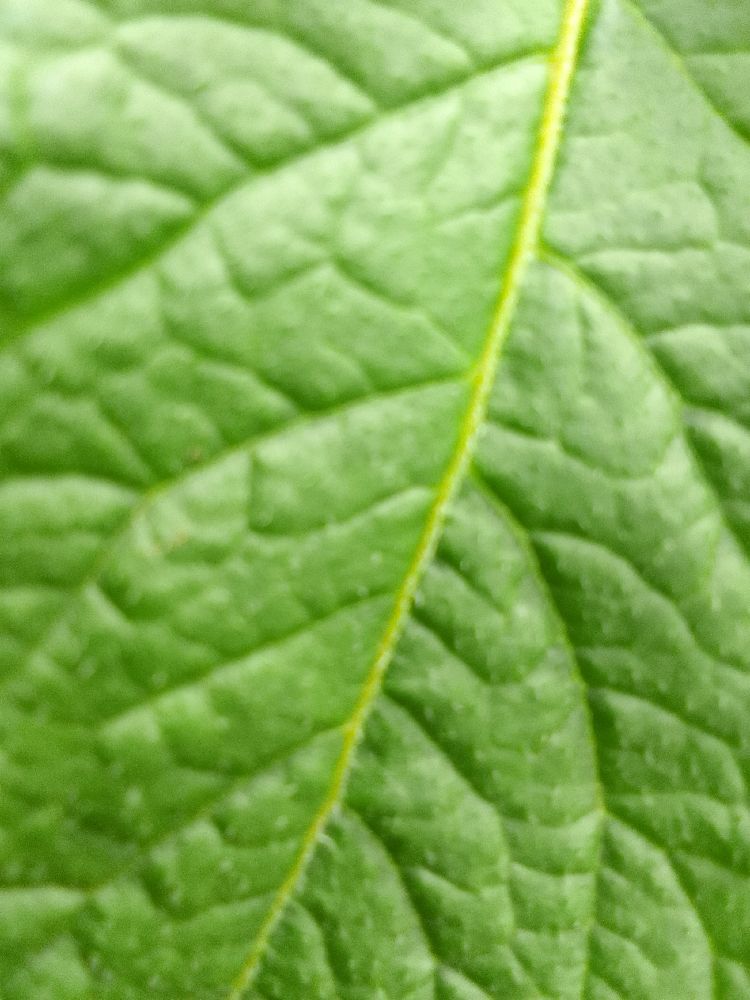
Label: Healthy